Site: brandenburg
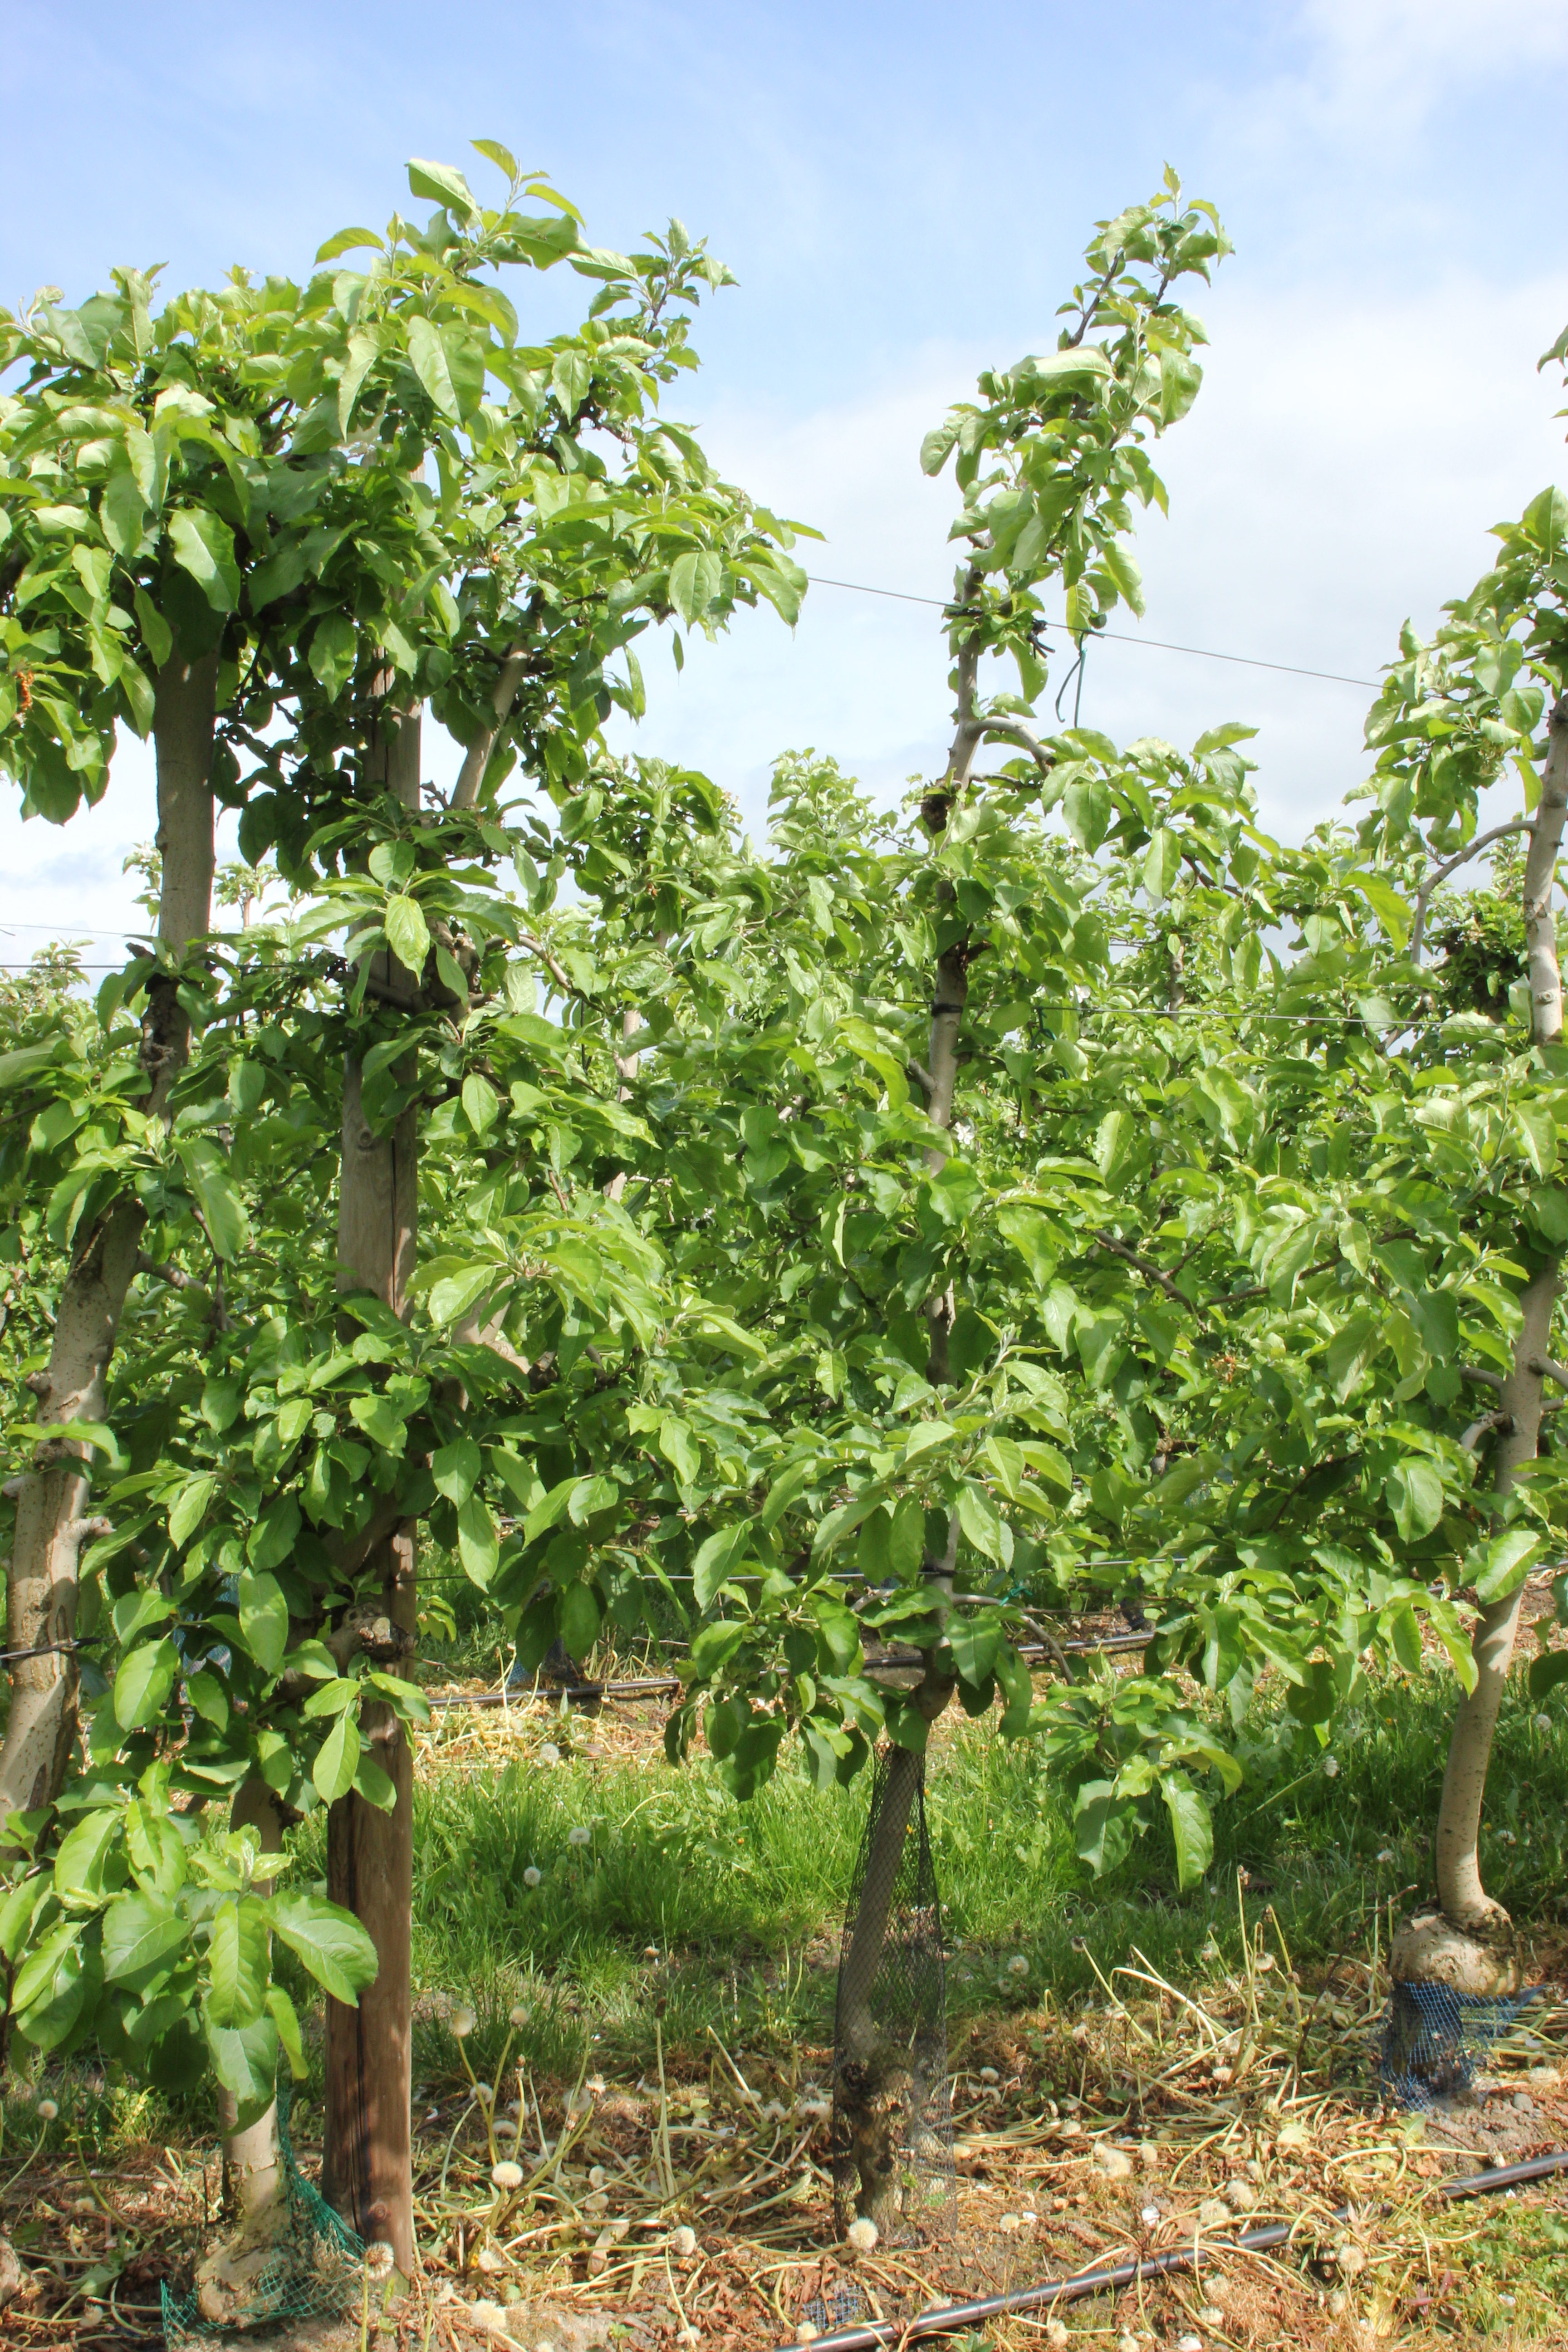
Growth stage (BBCH 67): Flowering